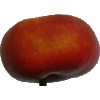
Label: Nectarine Flat 1